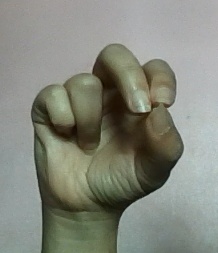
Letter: gaaf